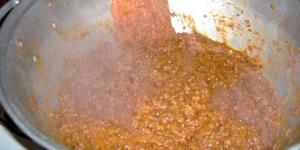
frijoles puercos